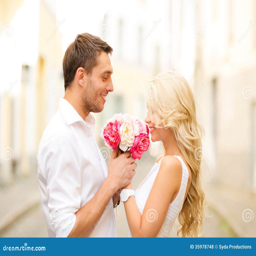
flower couple with flowers in the city